Sasando

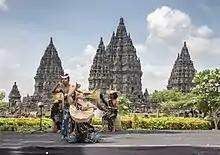
Sasando performance near Prambanan temple

According to local tradition, the origin of the "sasando" is linked to the folktale of the Rote people about Sangguana. The story goes that there once was a boy named Sangguana who lived on Rote Island. One day, as he tended to savannah, he felt tired and fell asleep under a palmyra tree. Sangguana dreamt that he played beautiful music with a unique instrument whose sound and melody were so enchanting. When he woke up, surprisingly, Sangguana could still remember the tones he played in the dream. Wanting to hear it one more time, he tried to fall asleep again. Again, he dreamt of the same song and the same instrument. Sangguana was enjoying his dream, but eventually, he had to wake up. Not wanting to lose the beautiful sounds from his dream, Sangguana tried to recreate the sounds and quickly created a musical instrument from palmyra leaves with the strings in the middle, based on his memory from the dream, which became the basis of the "sasando".